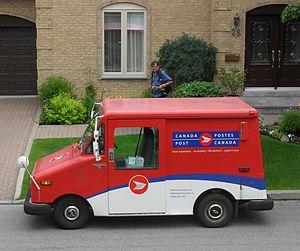
Postes Canada est le service postal du Canada, opéré comme une société indépendante. Il fut créé le 16 octobre 1981, pour succéder Ministère des Postes du Canada, afin d'offrir aux citoyens un service postal plus fiable et d'assurer la sécurité et l'indépendance financière du service. Son nom légal est la Société canadienne des postes, habituellement raccourci en Postes Canada et Canada Post en vertu du Programme de coordination de l'image de marque du gouvernement canadien.
Le Grumman Long Life Vehicle est une camionnette postale conçue par l'avionneur américain Grumman. Elle est utilisée par Postes Canada et le United States Postal Service, le service postal des États-Unis.